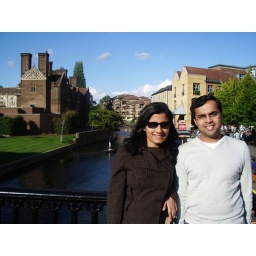
On the bridge over the river Cam